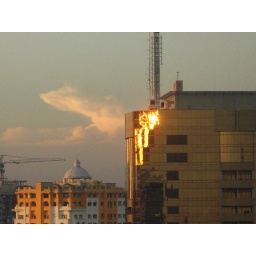
the golden building when shone upon by the setting sun